Lithuanian long currency

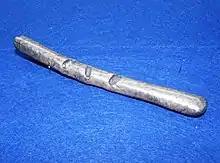
Example of a Lithuanian long with three cut marks

The so-called Lithuanian long currency was a type of money used by the Baltic tribes and in the early Grand Duchy of Lithuania in the 12th–15th centuries. It was commodity money in the form of silver ingots. Most often they were semicircular rods about in length and weighted between . Other trading centers, notably Kievan Rus' and Veliky Novgorod, developed their own version of such ingots which are known as grivna or grzywna. The ingots were replaced by minted coins in the middle of the 15th century.